Audi Q7

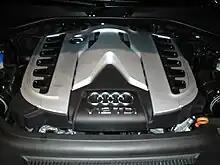
Front view of the installed V12 TDI engine in the Audi Q7 V12 TDI quattro

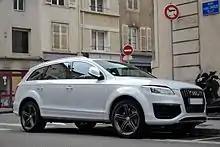
Audi Q7 V12 TDI (2008–2012)

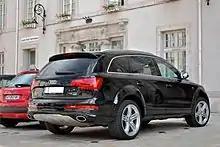
Audi Q7 V12 TDI (2008–2012)

The V12 TDI engine was "based" on the diesel technology from Audi R10 TDI race car, though both engines are completely unrelated: the bore / stroke / angle of the blocks are different and they do not share a single component. The only twelve-cylinder diesel engine used in any passenger car, it was rated at and of torque. This gives the vehicle a acceleration time of 5.5 seconds. The Q7 V12 TDI is, according to Audi, the best handling Q7 due to a revised suspension, tires and brakes. Audi claims the Q7 V12 TDI can handle a lateral acceleration of over .9 g on a skid-pad.